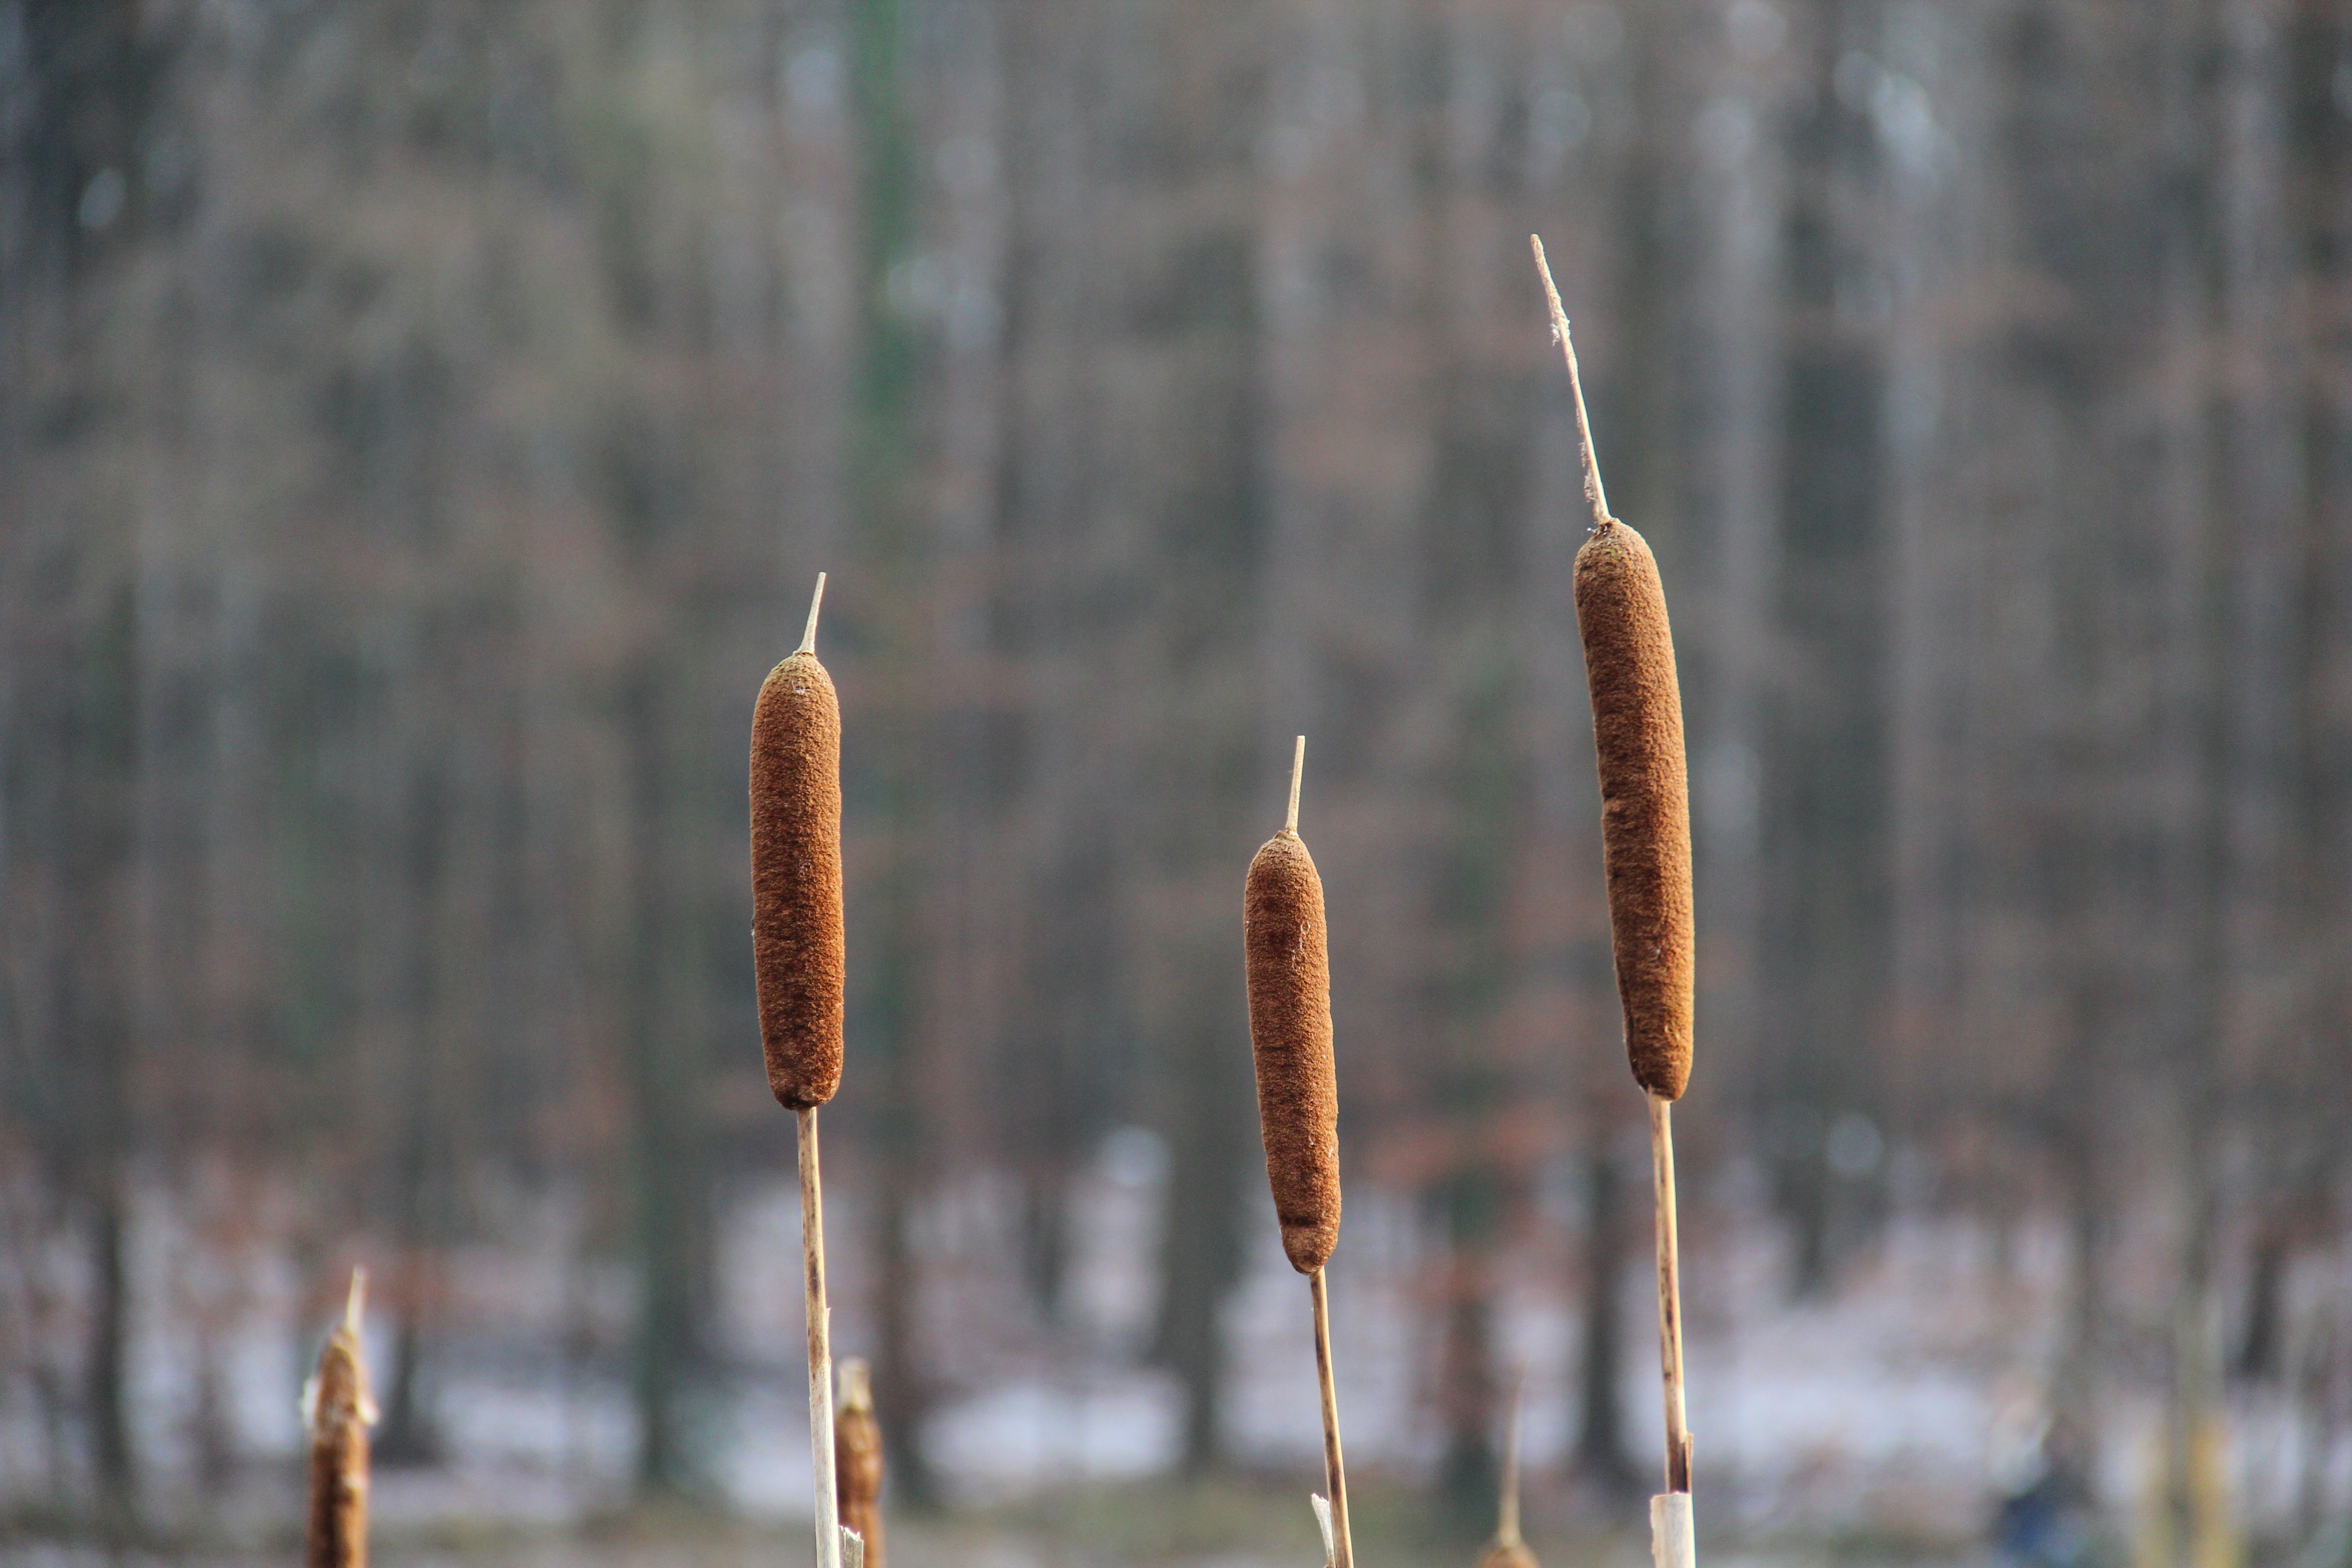
landscape, water, nature, marsh, branch, plant, leaf, flower, autumn, fauna, twig, close up, macro photography, nature reed, grass family, plant stem